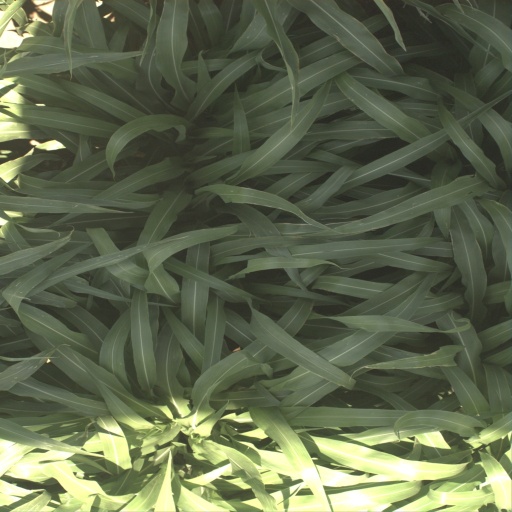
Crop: sorghum